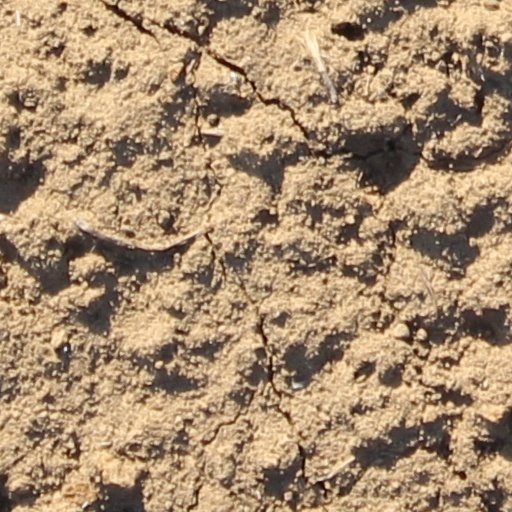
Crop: wheat